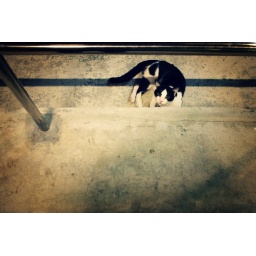
rare scene, cats spotted in my sets.